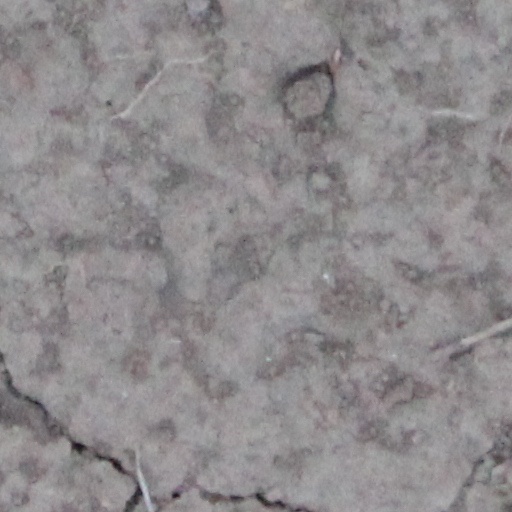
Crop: wheat